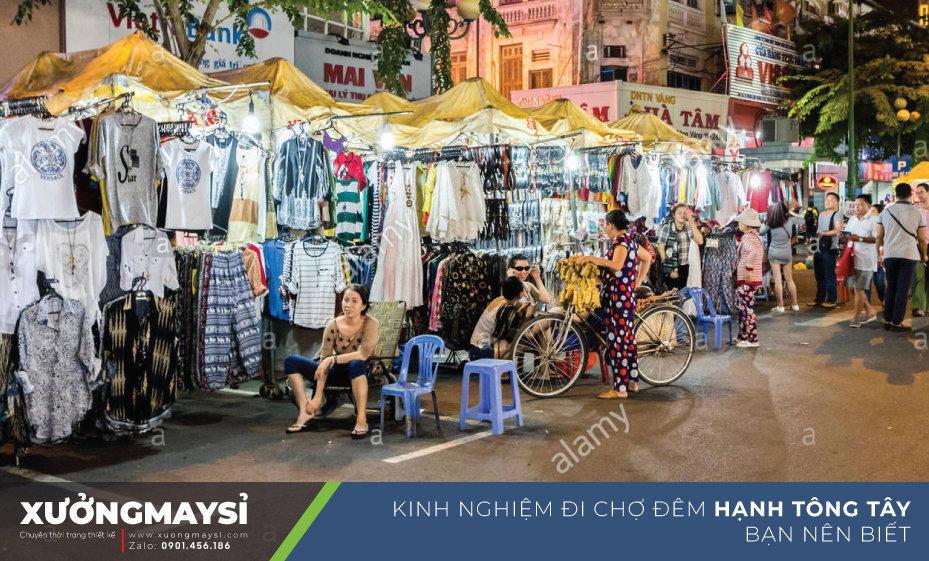
có nhiều mặt hàng quần áo được bày bán trong các gian hàng